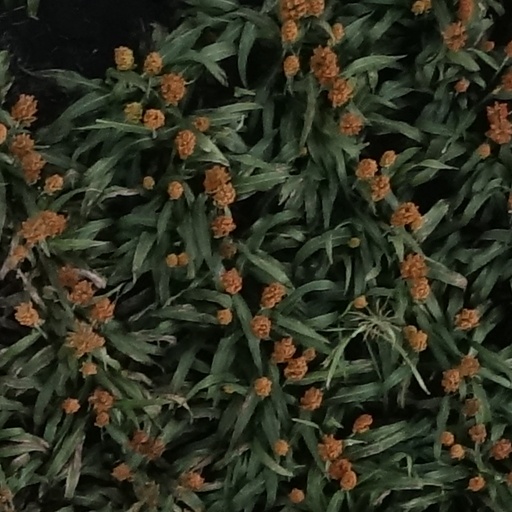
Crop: sorghum